Arrow Hotel

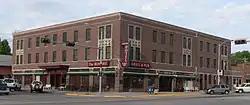
The hotel in 2010

The Arrow Hotel is a historic hotel building in Broken Bow, Nebraska. It was built on the site of the demolished 1883 Commercial Hotel by C.E. Atwater in 1928, and designed in the Prairie School style by John Latenser & Sons. Inside, there are four murals by Tom Talbot, who maintained a studio in the hotel in the 1960s. The building has been listed on the National Register of Historic Places since September 12, 1985.